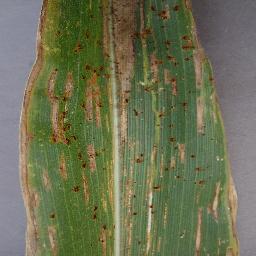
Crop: corn
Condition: (maize)_cercospora_spot_gray_spot